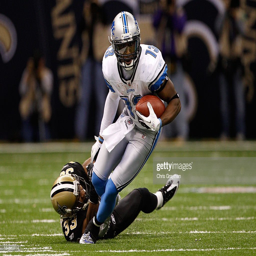
# breaks a tackle by # .